Answer in natural language. Consider the 3D positions of the objects in the scene and not just the 2D positions in the image. Is the centerpoint of  DeskLamp at a higher height than light brown wooden dresser with 10 drawers? Choose between the following options: yes or no
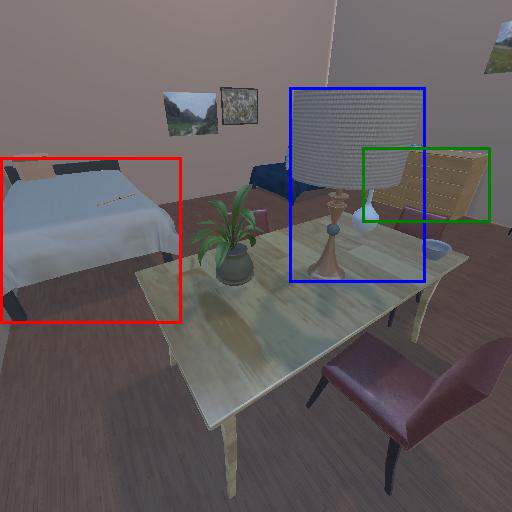
<answer>yes</answer>